Vanderhoof Aquatic Centre

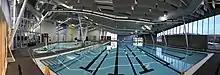

The Vanderhoof Aquatic Centre is an indoor aquatic centre in Vanderhoof, British Columbia. The building was designed by Carscadden Stokes McDonald Architects Inc., built at a cost of $12 million and opened in January 2019. The facility features a six-lane 25-meter lap pool, 1,500 sq ft leisure pool and 35 person hot tub. The facility is owned by the District of Vanderhoof and operated by the YMCA of Northern BC.